Hilya

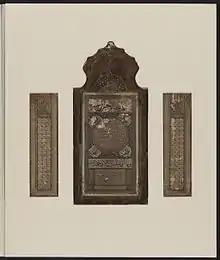
A ḥilya from 1718, similar to a Christian triptych. The middle panel is topped with a crown carving. The side panes list the 99 names of Allah.

The standard layout for the Ottoman ḥilya panel is generally attributed to Hâfiz Osman. This layout is generally considered to be the best and has come to be the classical form. It contains the following elements: